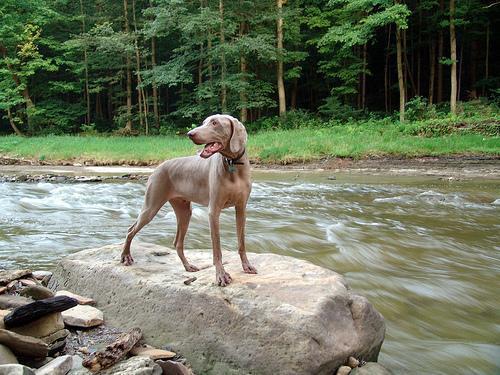
Weimaraner